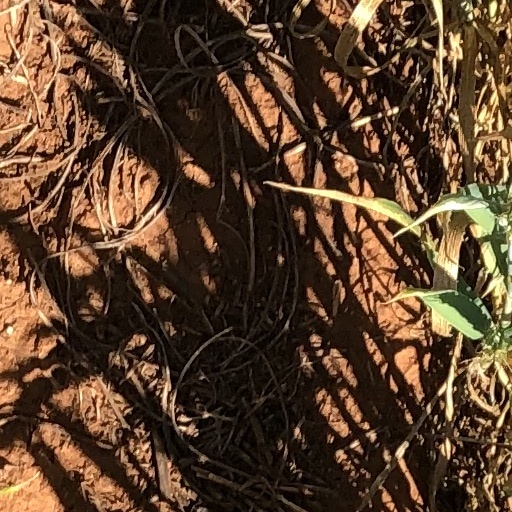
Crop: wheat